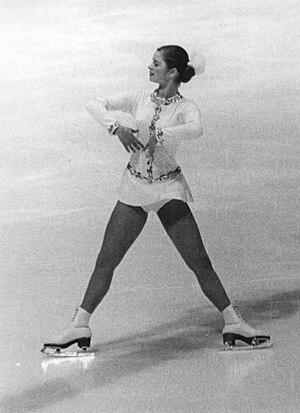
Christine Errath, née le 29 décembre 1956 à Berlin-Est, est une patineuse artistique est-allemande. Elle était entraînée par Inge Wischnewski au SC Dynamo Berlin et concourait pour la République démocratique allemande.